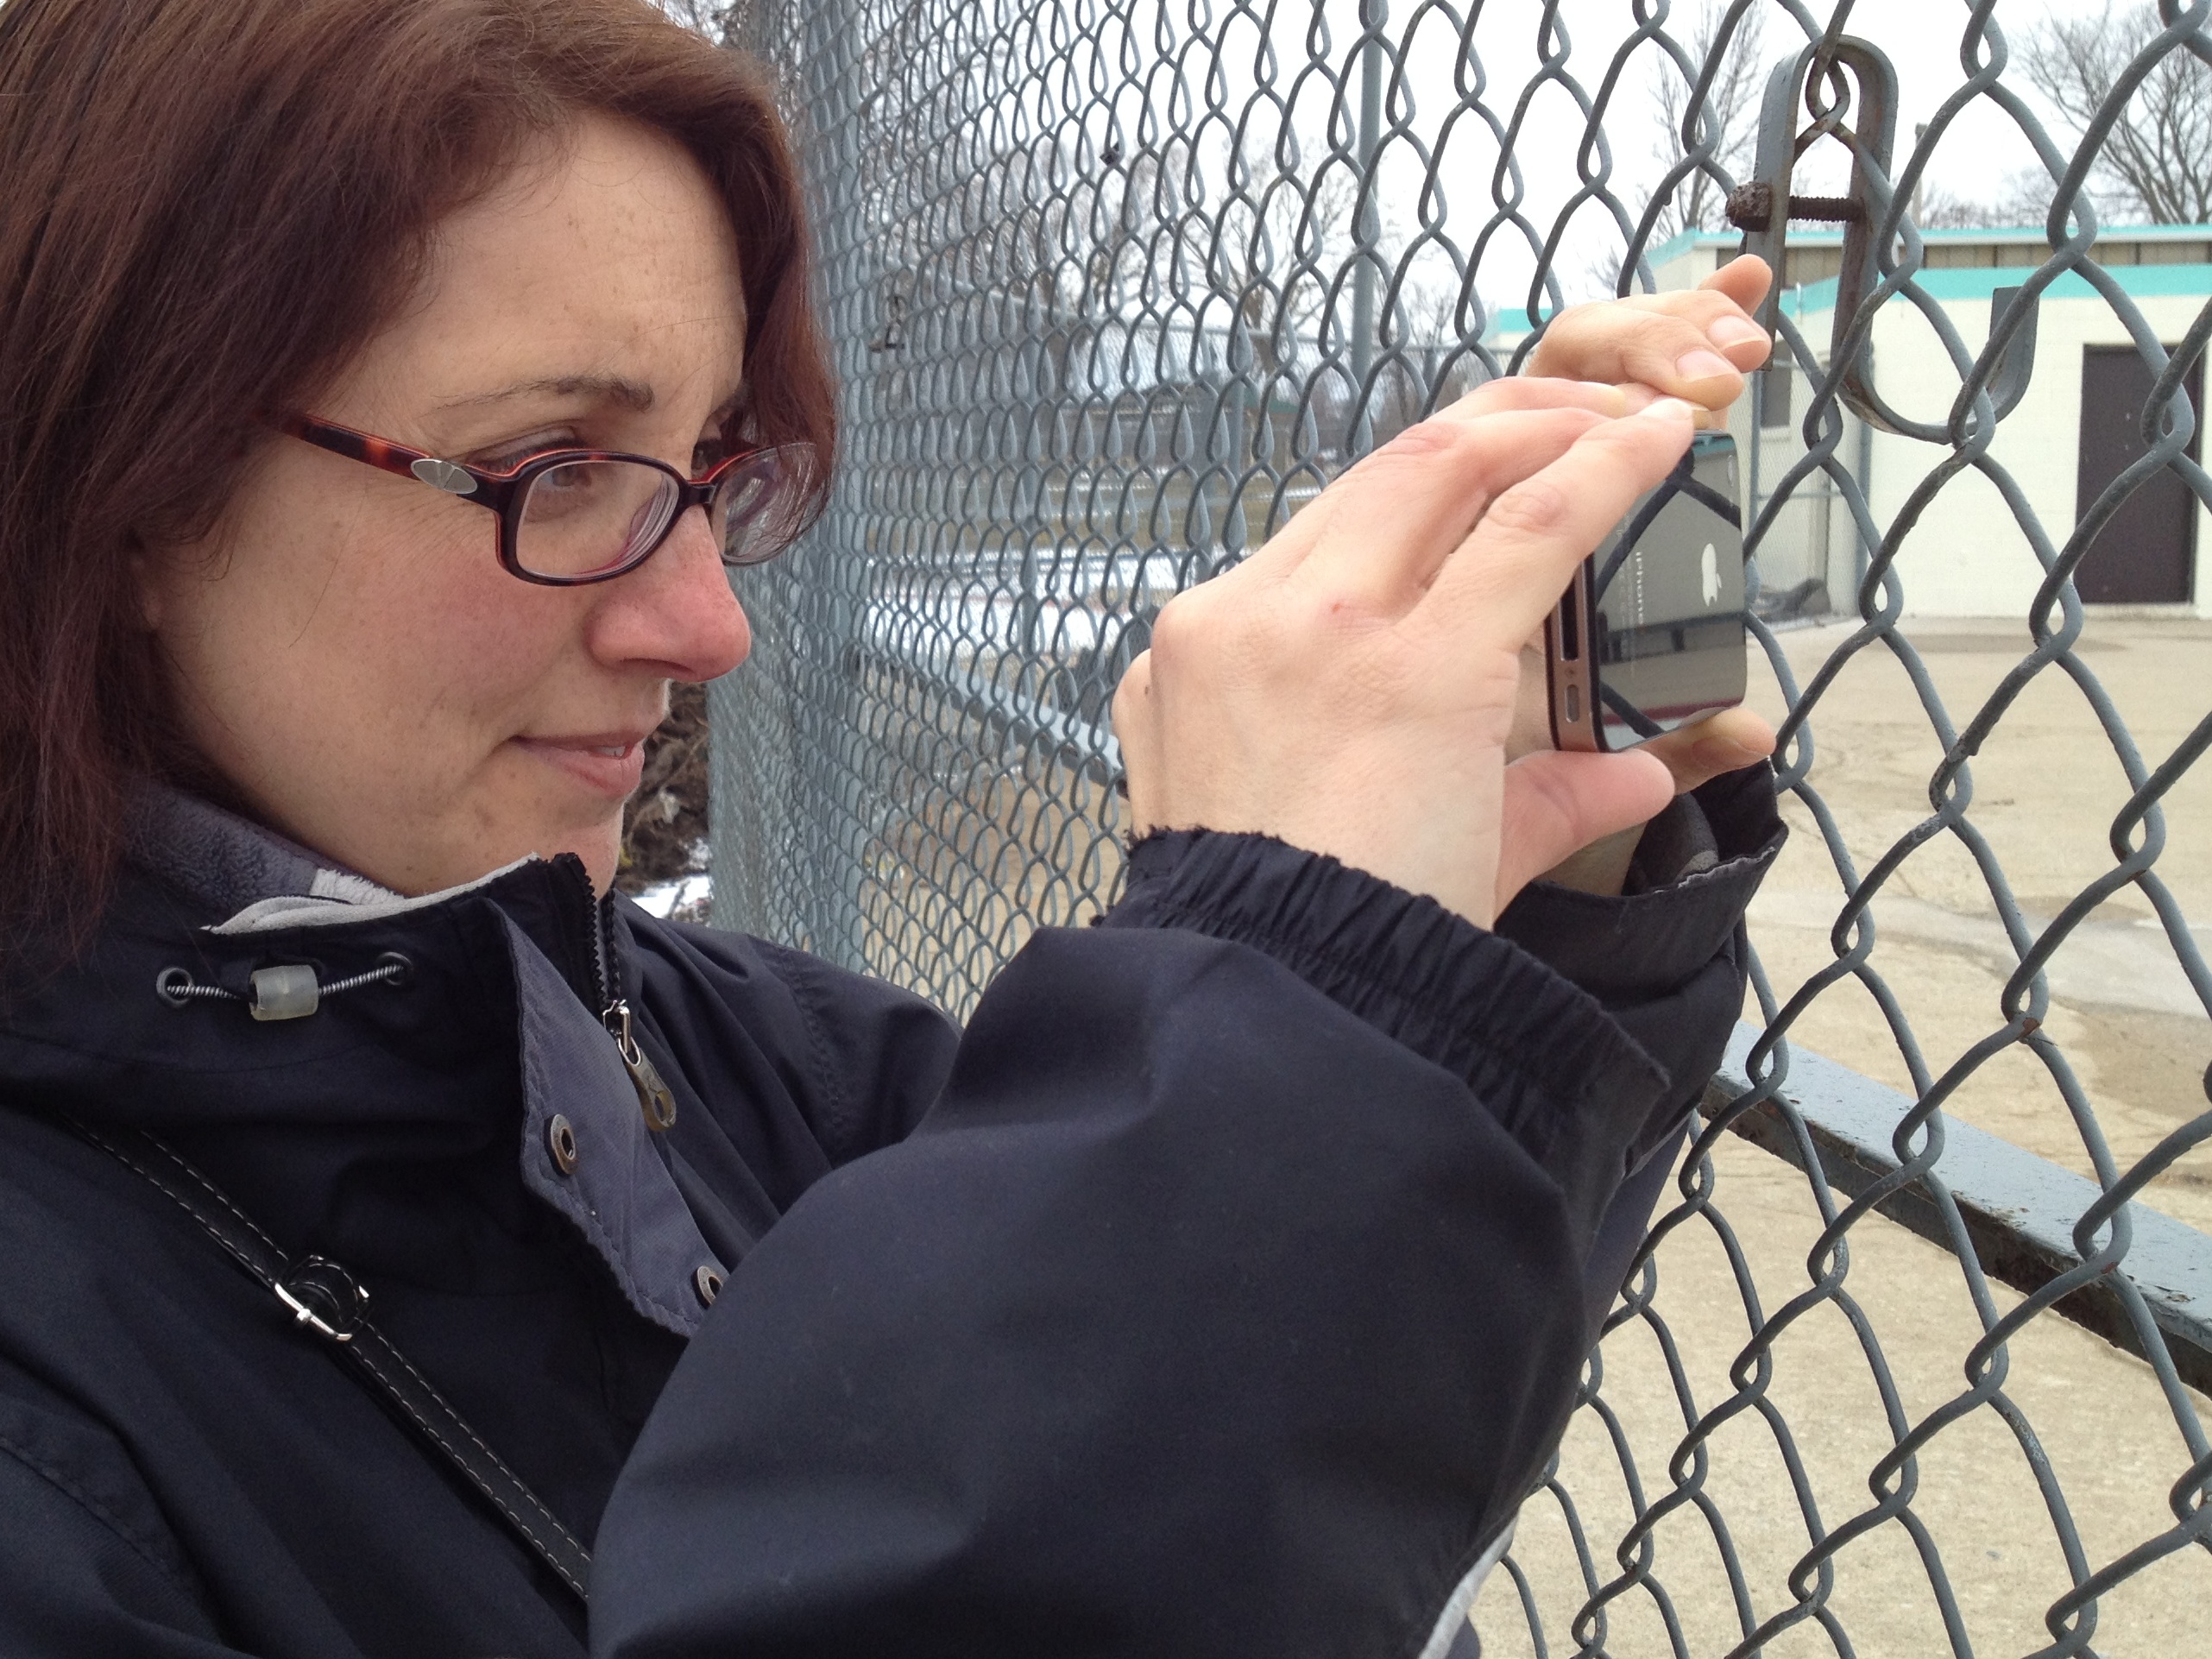
person, people, leg, child, human body, glasses, organ, dailycreate, 2012366, giulia, interaction